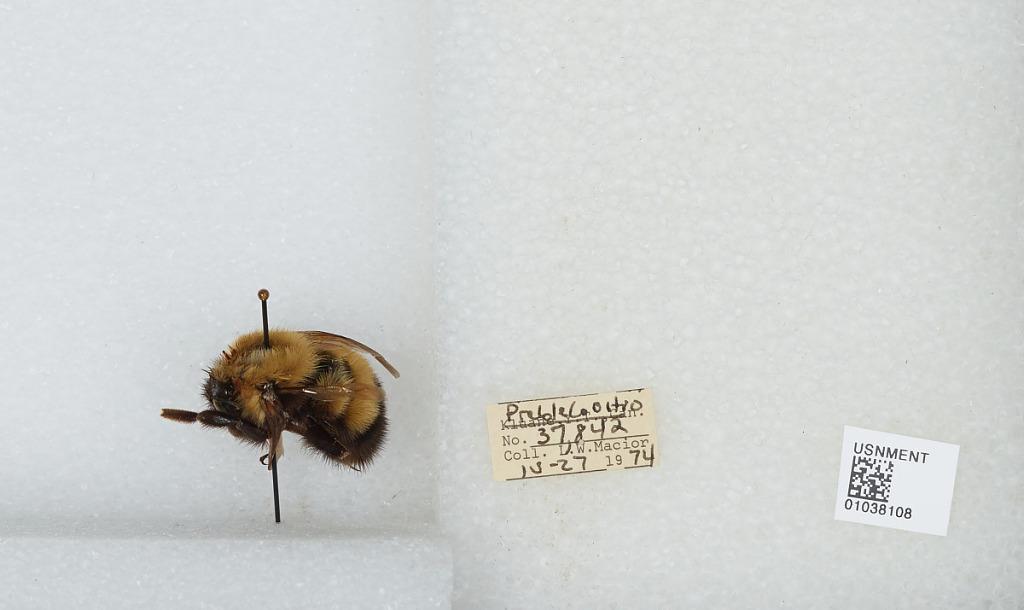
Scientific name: Bombus (Pyrobombus) perplexus Cresson
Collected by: L. Macior
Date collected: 1974-4-27
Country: United States
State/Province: Ohio
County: Preble
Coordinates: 39.7778, -84.6897